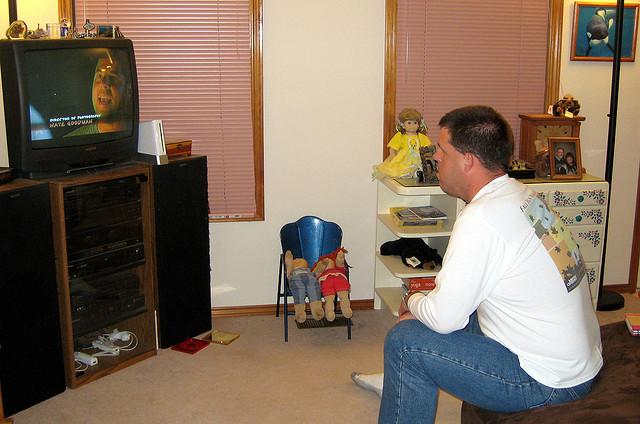
a man is sitting in front of a small television